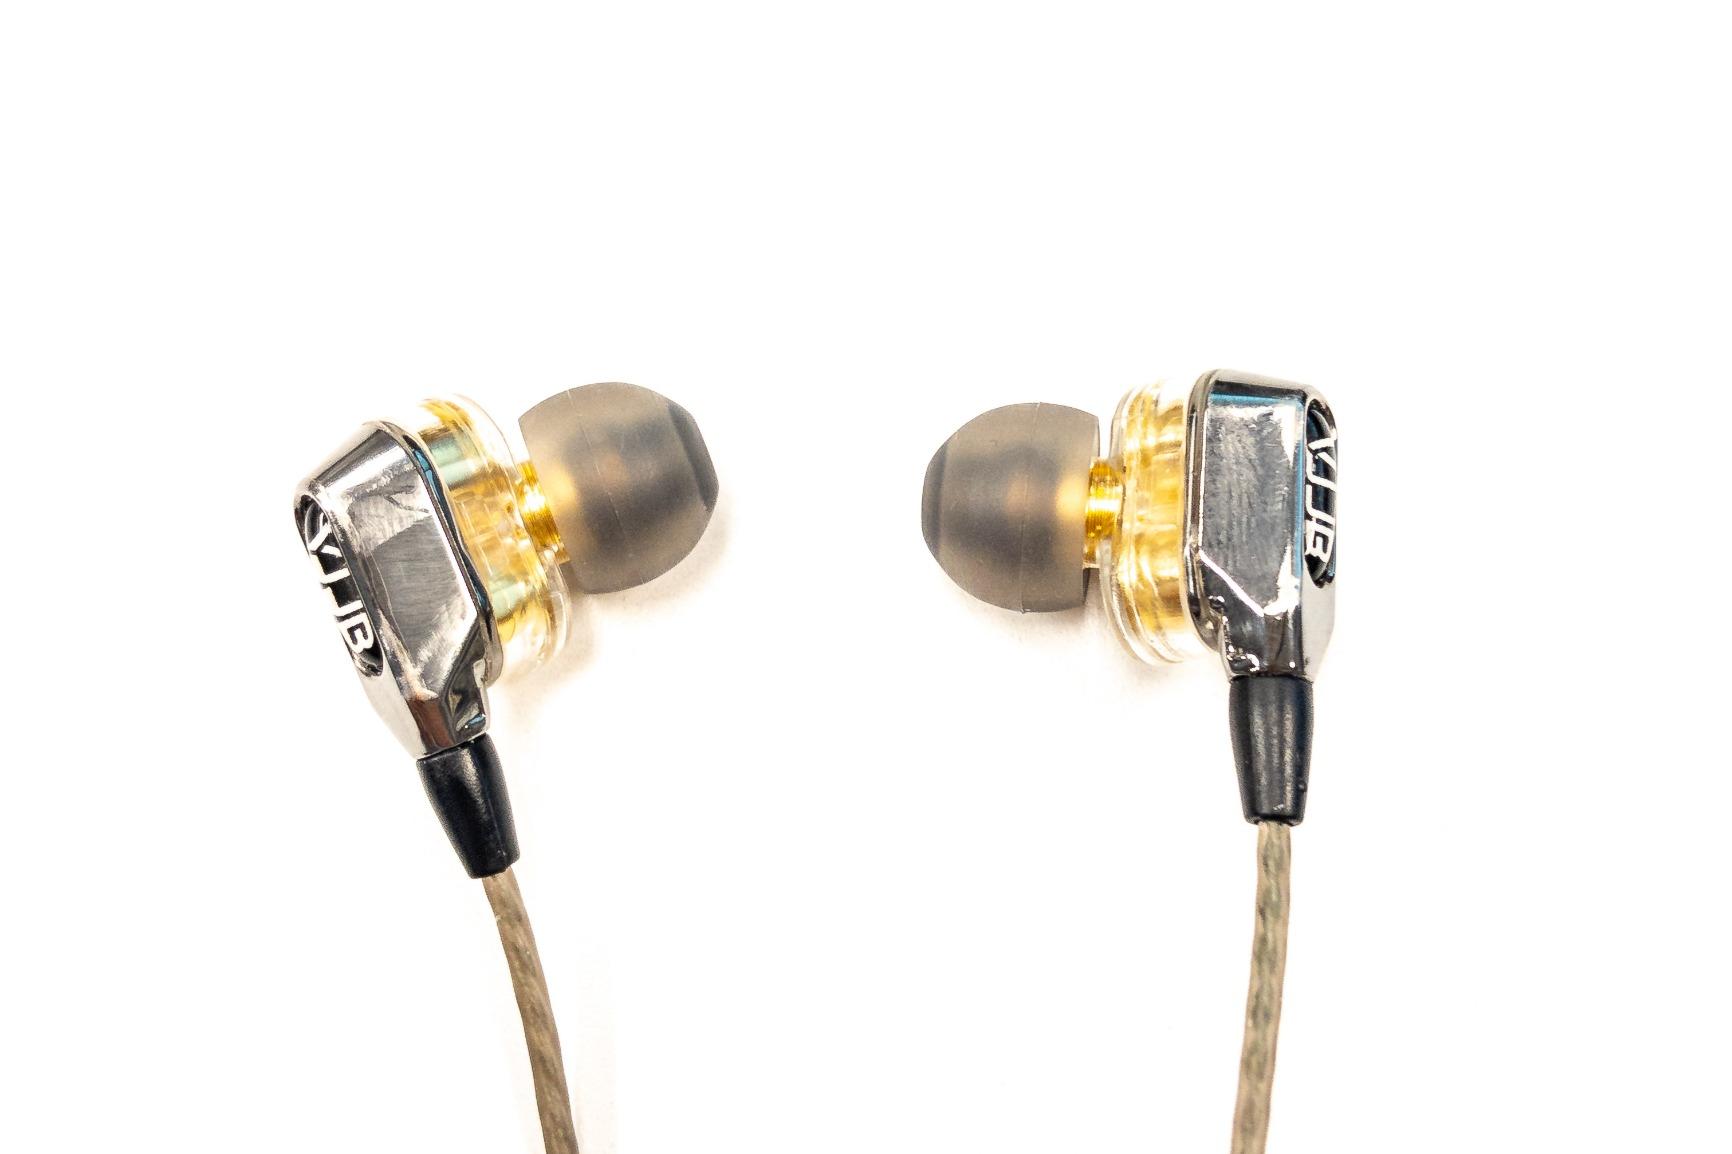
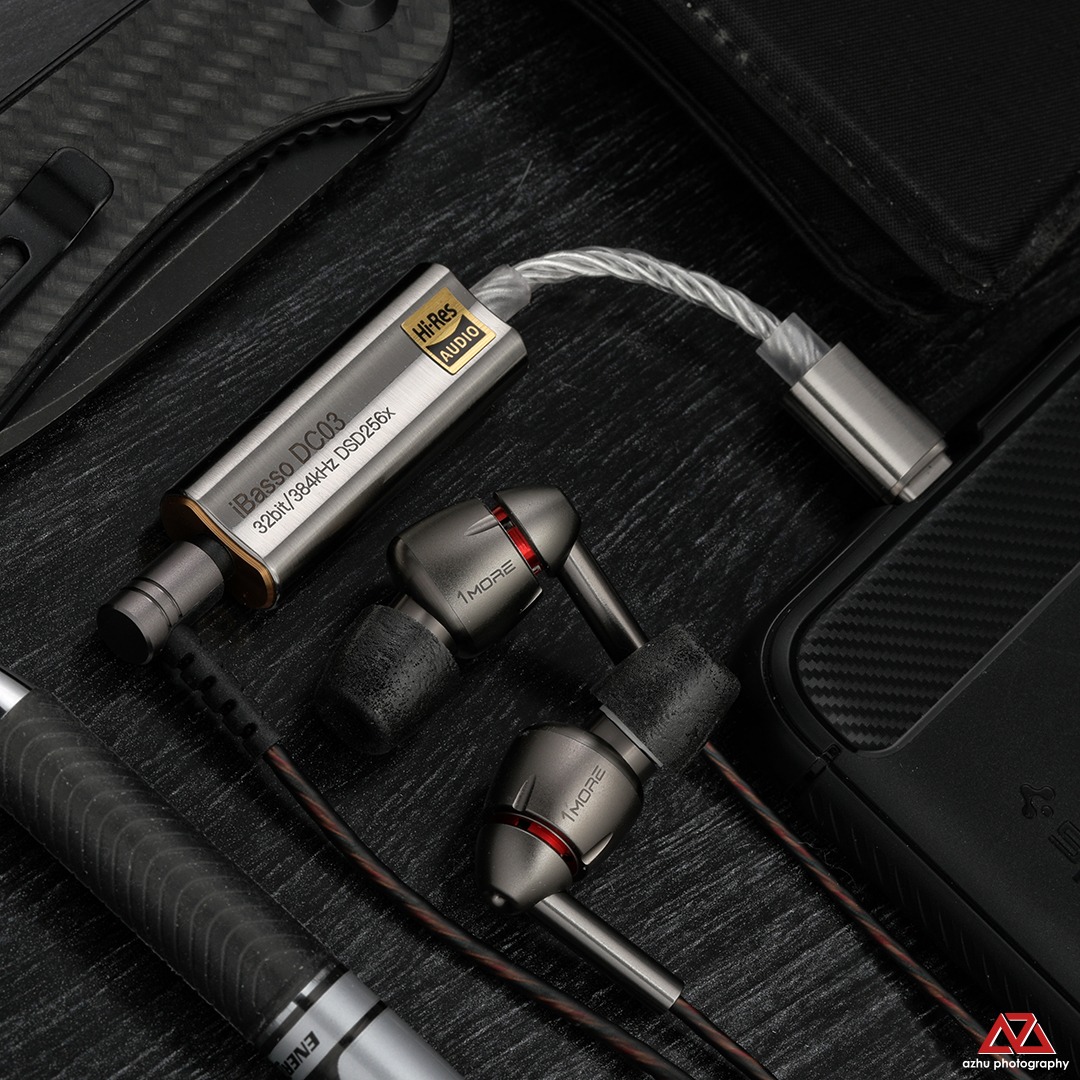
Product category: headphones
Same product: no